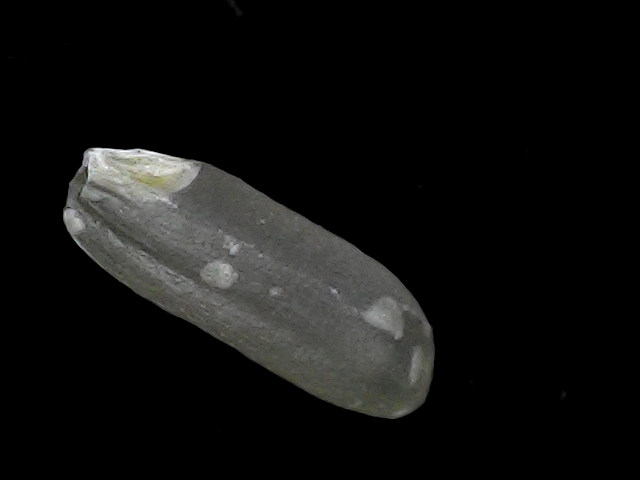
Rice variety: BD30